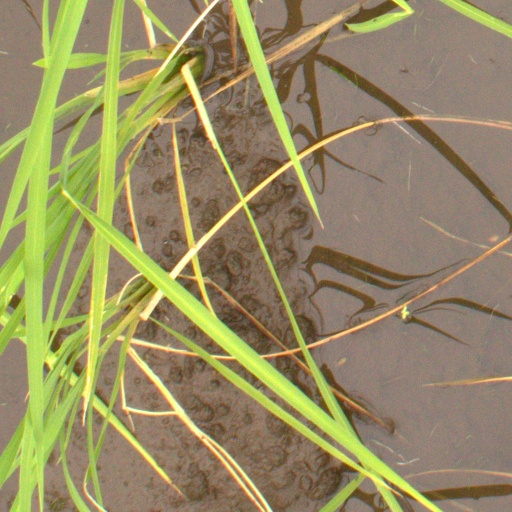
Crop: rice